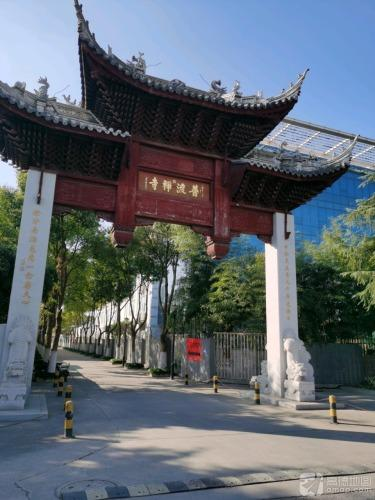
地标名称：普渡寺
所在城市：苏州市·相城区